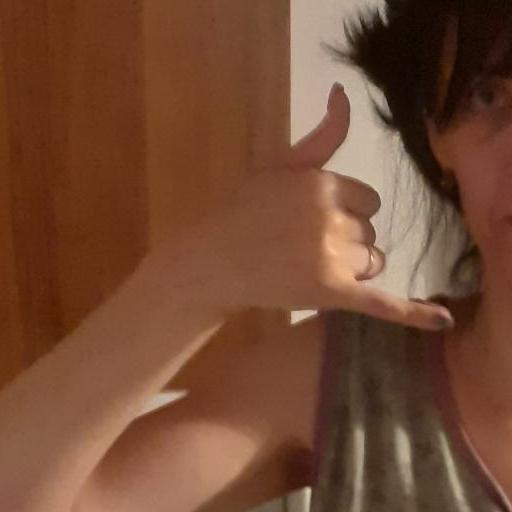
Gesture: call